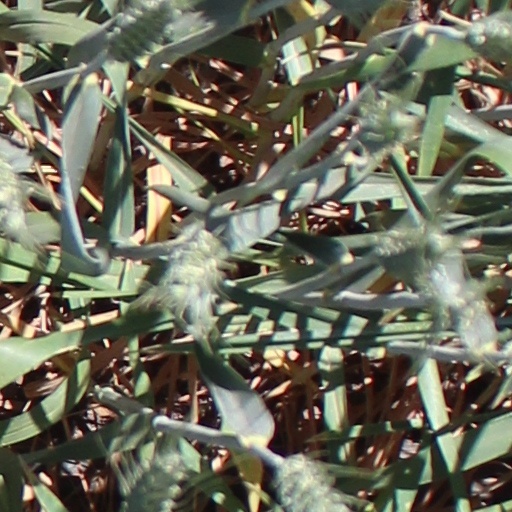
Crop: wheat